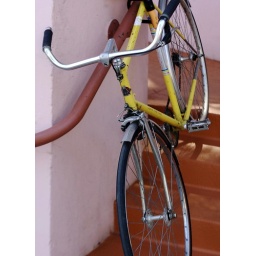
Yellow bike locked on a red rail against a pink wall. San Francisco